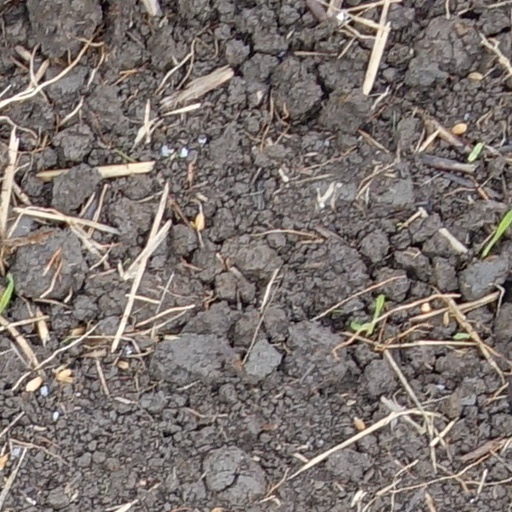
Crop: wheat